Harold Pyman

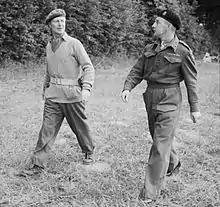
Lieutenant General Gerard Bucknall, pictured here on the left with Brigadier Harold Pyman, sometime in 1944.

Pyman served in the Second World War, initially as an instructor at the Staff College in Quetta in India from 1939 moving on to be a General Staff Officer in 7th Armoured Division in North Africa in 1942. He was appointed Commanding Officer of 3rd Royal Tank Regiment in North Africa in 1942. He was then a Brigadier on the General Staff for Home Forces and then on the General Staff for XXX Corps in France in 1944. He was Chief of Staff of Second Army in North West Europe from later in 1944 to 1945.